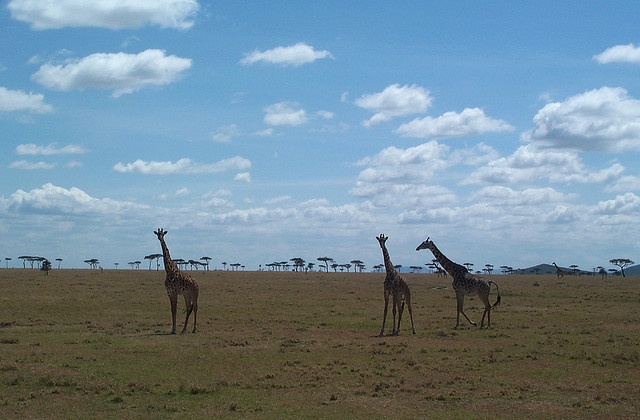
Three giraffe standing in an open field together
A group of giraffes walking on  a barren plain.
A small group of giraffes on flat plane.
Three giraffes standing out in a open safari.
Giraffe standing on a dry grass field beneath a blue cloudy sky.